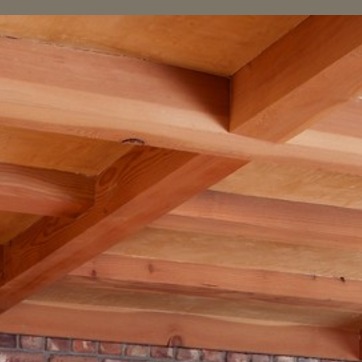
Material: wood